Indo-Pakistani wars and conflicts

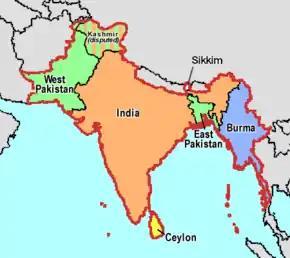
Four nations (India, Pakistan, Ceylon (Sri Lanka) and Burma) that gained independence in 1947 and 1948

The Partition of India came in 1947 with the sudden grant of independence. It was the intention of those who wished for a Muslim state to have a clean partition between independent and equal "Pakistan" and "Hindustan" once independence came.